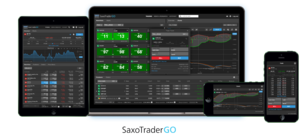
Saxo Bank / SaxoTraderGO og OpenAPI
SaxoTraderGO handelsplatform
Saxo Bank er en dansk investeringsbank specialiseret i online handel og investering. Banken blev grundlagt som et fondsmæglerfirma i 1992 under navnet ”Midas Fondsmæglerselskab” af Lars Seier Christensen og Kim Fournais. Navnet blev ændret til Saxo Bank, da virksomheden fik tildelt en banklicens i 2001. Saxo tilbyder handel med blandt andet aktier, valuta, CFD’er, optioner, futures, ETF'er og obligationer på bankens online handelsplatforme. Virksomheden fungerer som en online børsmægler med en banklicens, men tilbyder ikke traditionelle bankprodukter. Ifølge Saxo kommer cirka halvdelen af bankens aktiviteter fra partnerskaber med andre finansielle institutioner. Globalt er der mere end 100 finansielle institutioner, der betjener deres kunder med Saxo Banks platforme via White Label-løsninger, eksempelvis Standard Bank, Old Mutual Wealth, Banco Carregosa og Banco Best.